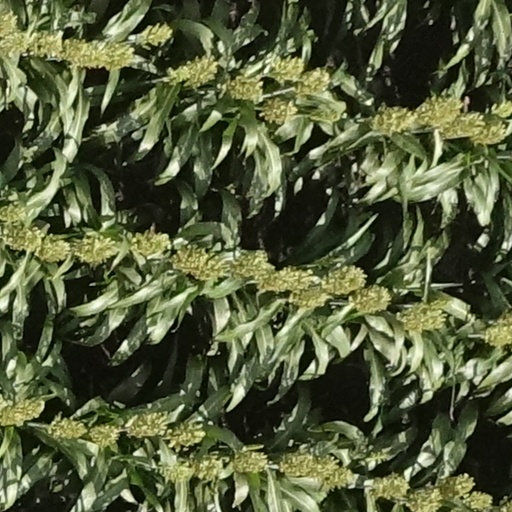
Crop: sorghum